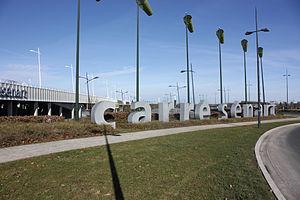
Parking du centre commercial Carré Sénart.
Le Carré Sénart est une zone d'activités commerciales, culturelles, de loisirs et tertiaires située principalement sur le territoire de la commune de Lieusaint, en Seine-et-Marne, et en partie sur celui de Saint-Pierre-du-Perray, en Essonne. Carré Sénart fait partie d'une opération urbaine gérée par l'établissement public d'aménagement de Sénart créé en 1973.
Lieusaint est une commune française de l'arrondissement de Melun, située dans le département de Seine-et-Marne en région Île-de-France.